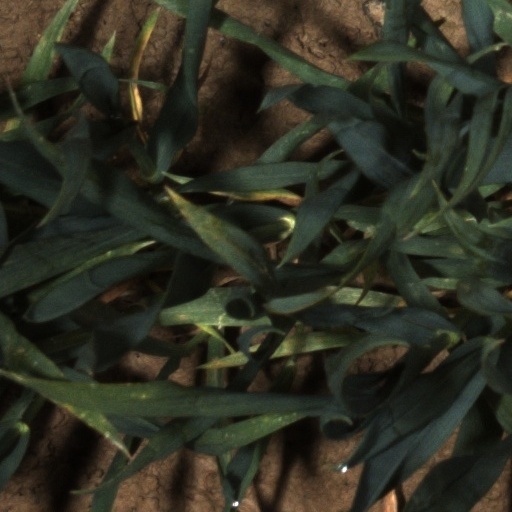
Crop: wheat